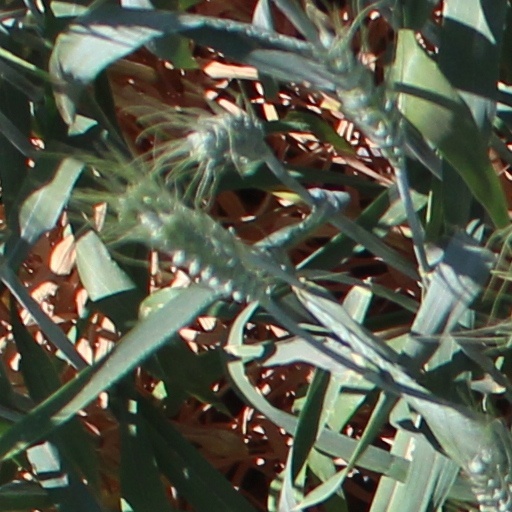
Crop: wheat